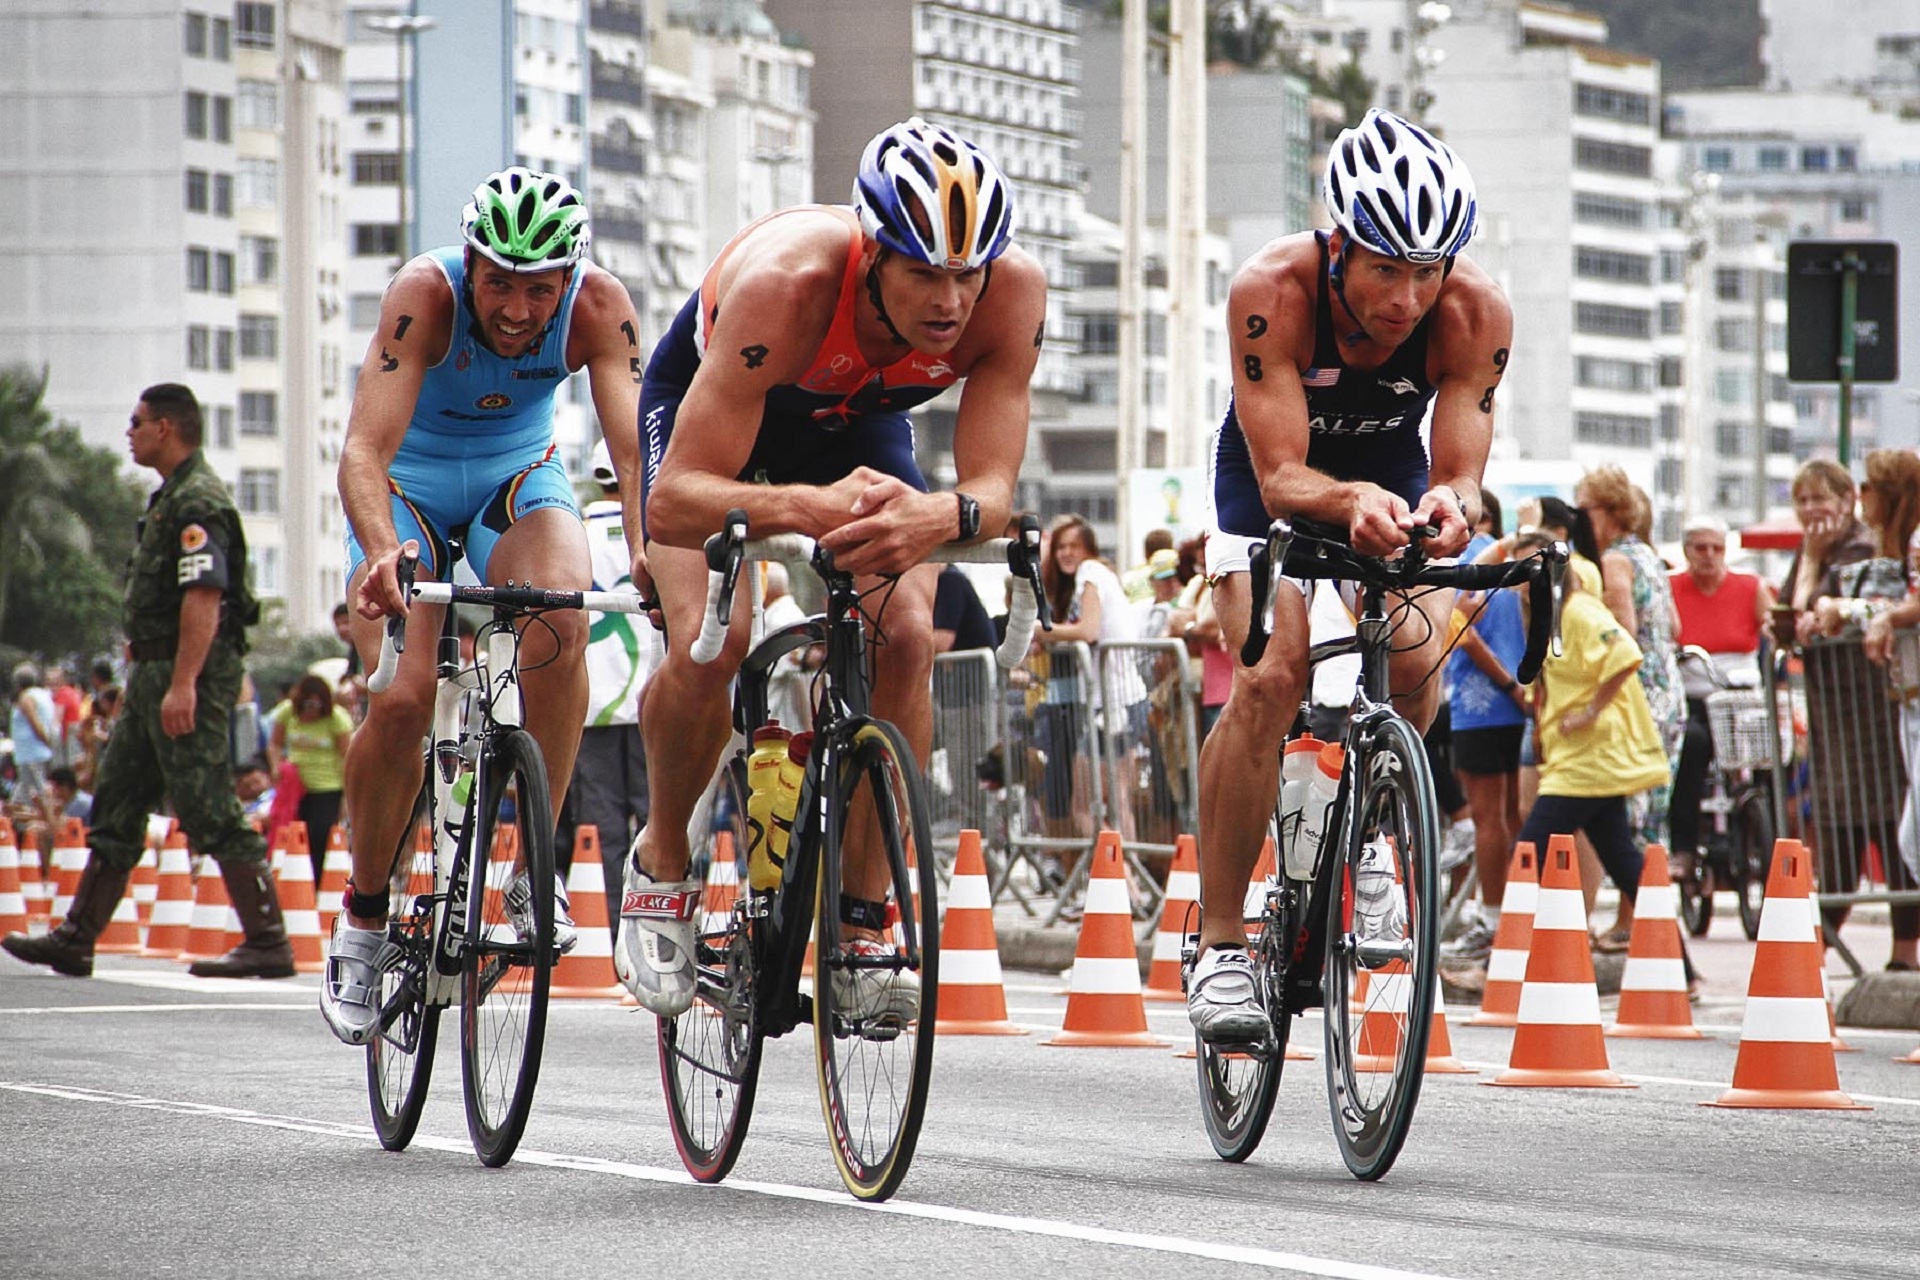
sport, bicycle, bike, military, vehicle, speed, fitness, activity, outdoors, cycling, race, competition, sports, racing, endurance, games, athletes, triathlon, cyclists, countries, road cycling, cycle sport, bicycle racing, road bicycle, individual sports, endurance sports, racing bicycle, road bicycle racing, duathlon, keirin